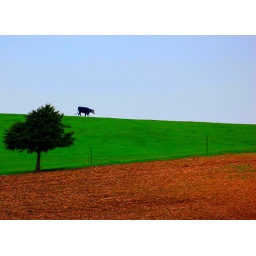
I was admiring the lines, angles and solitary tree when a cow came over the hill and made it perfect.